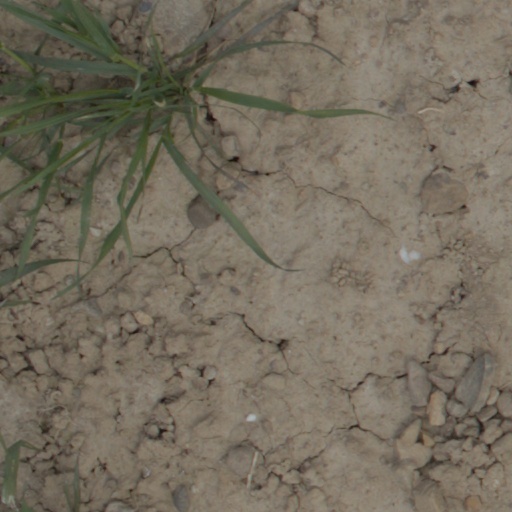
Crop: wheat